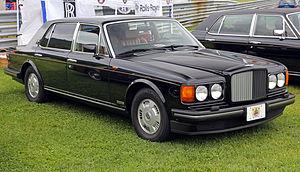
Bentley Brooklands est le nom de deux modèles distincts produits par Bentley Motors. La première génération est une grande berline de luxe, lancée en 1992 pour remplacer la Bentley Mulsanne et qui fut elle-même remplacée par la Bentley Arnage en 1998. La seconde génération est une version coupé quatre places de la Bentley Azure fabriquée entre 2008 et 2011 à quelques exemplaires.